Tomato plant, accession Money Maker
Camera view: horizontal (90 deg, fisheye); turntable rotation: 330 degrees
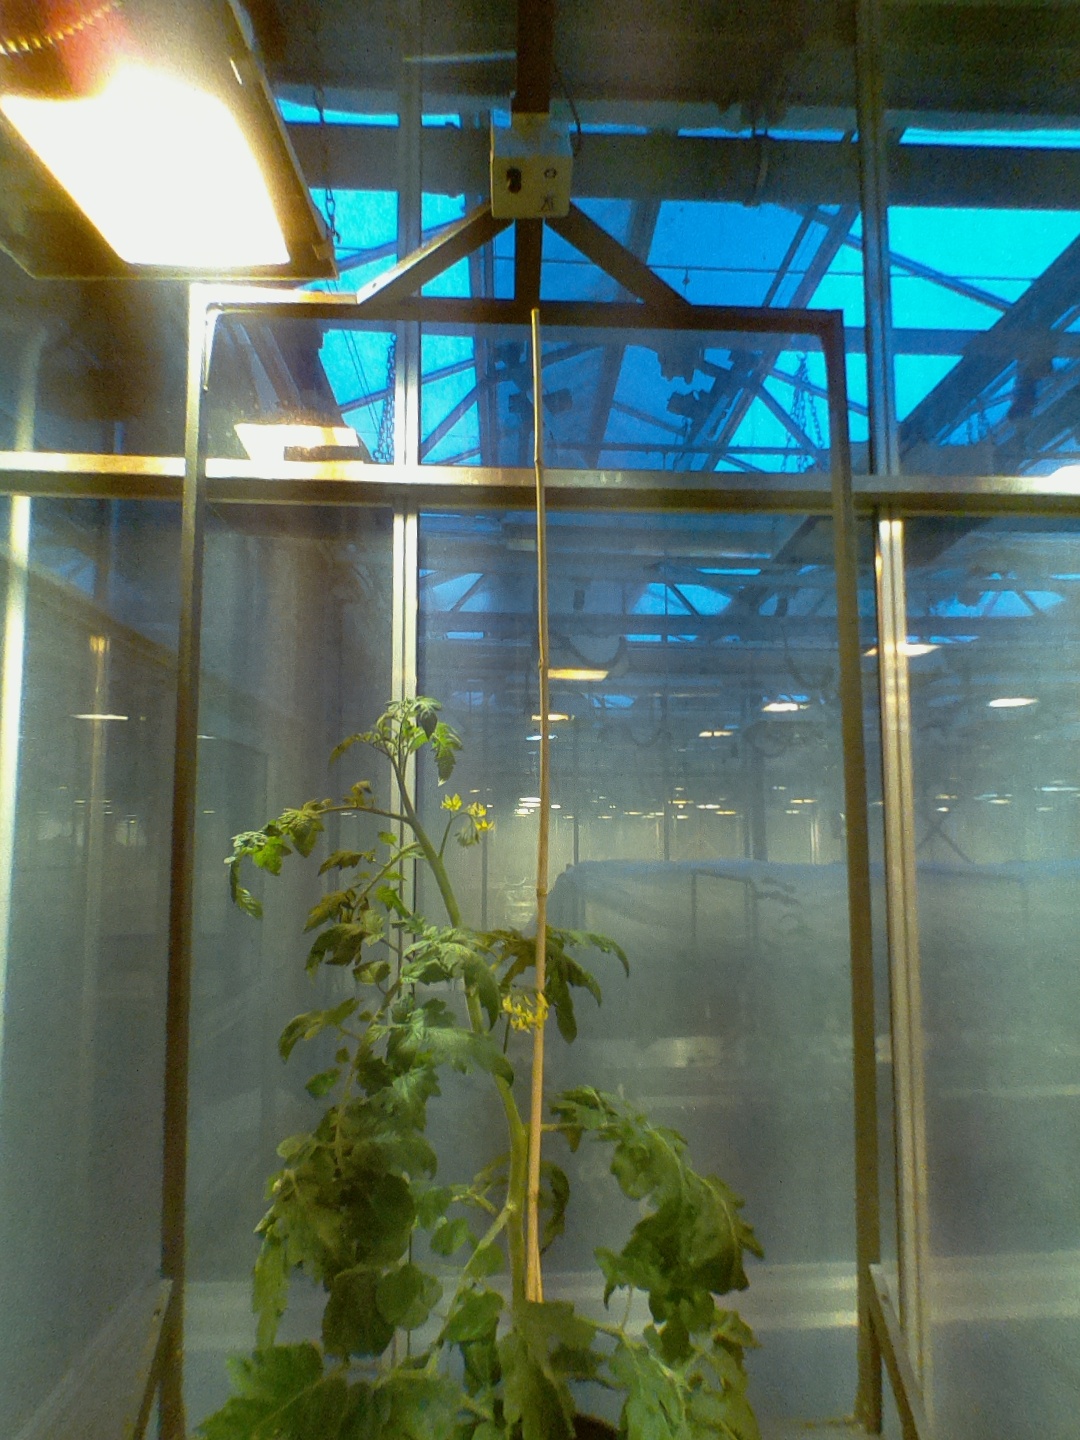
BBCH growth stage 66: Full flowering, 60%-70% of flowers open, more petals falling